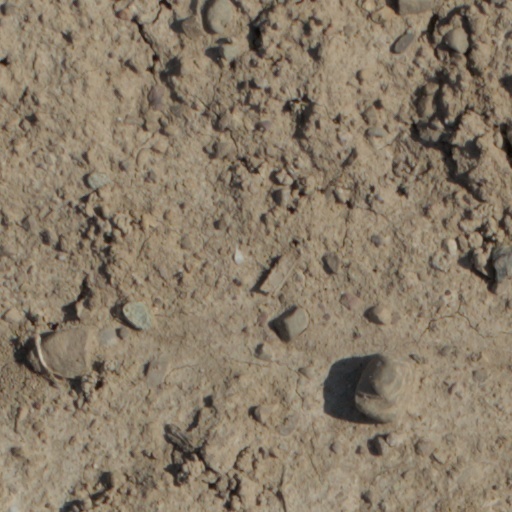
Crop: wheat